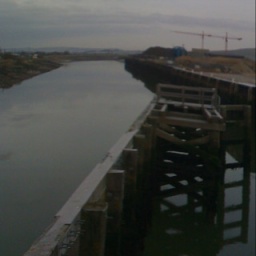
A river in Newhaven. Hold onto your hats